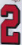
Number: 2